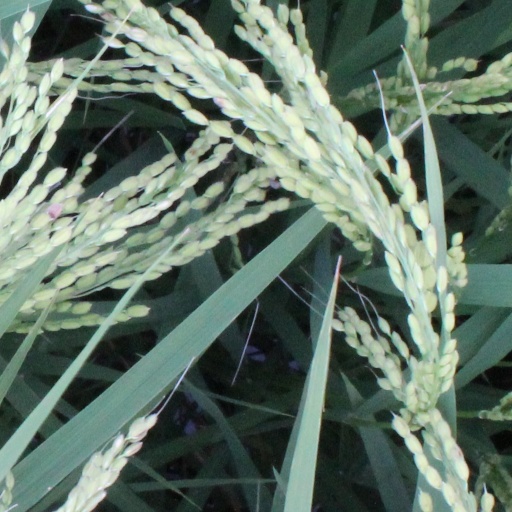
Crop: rice